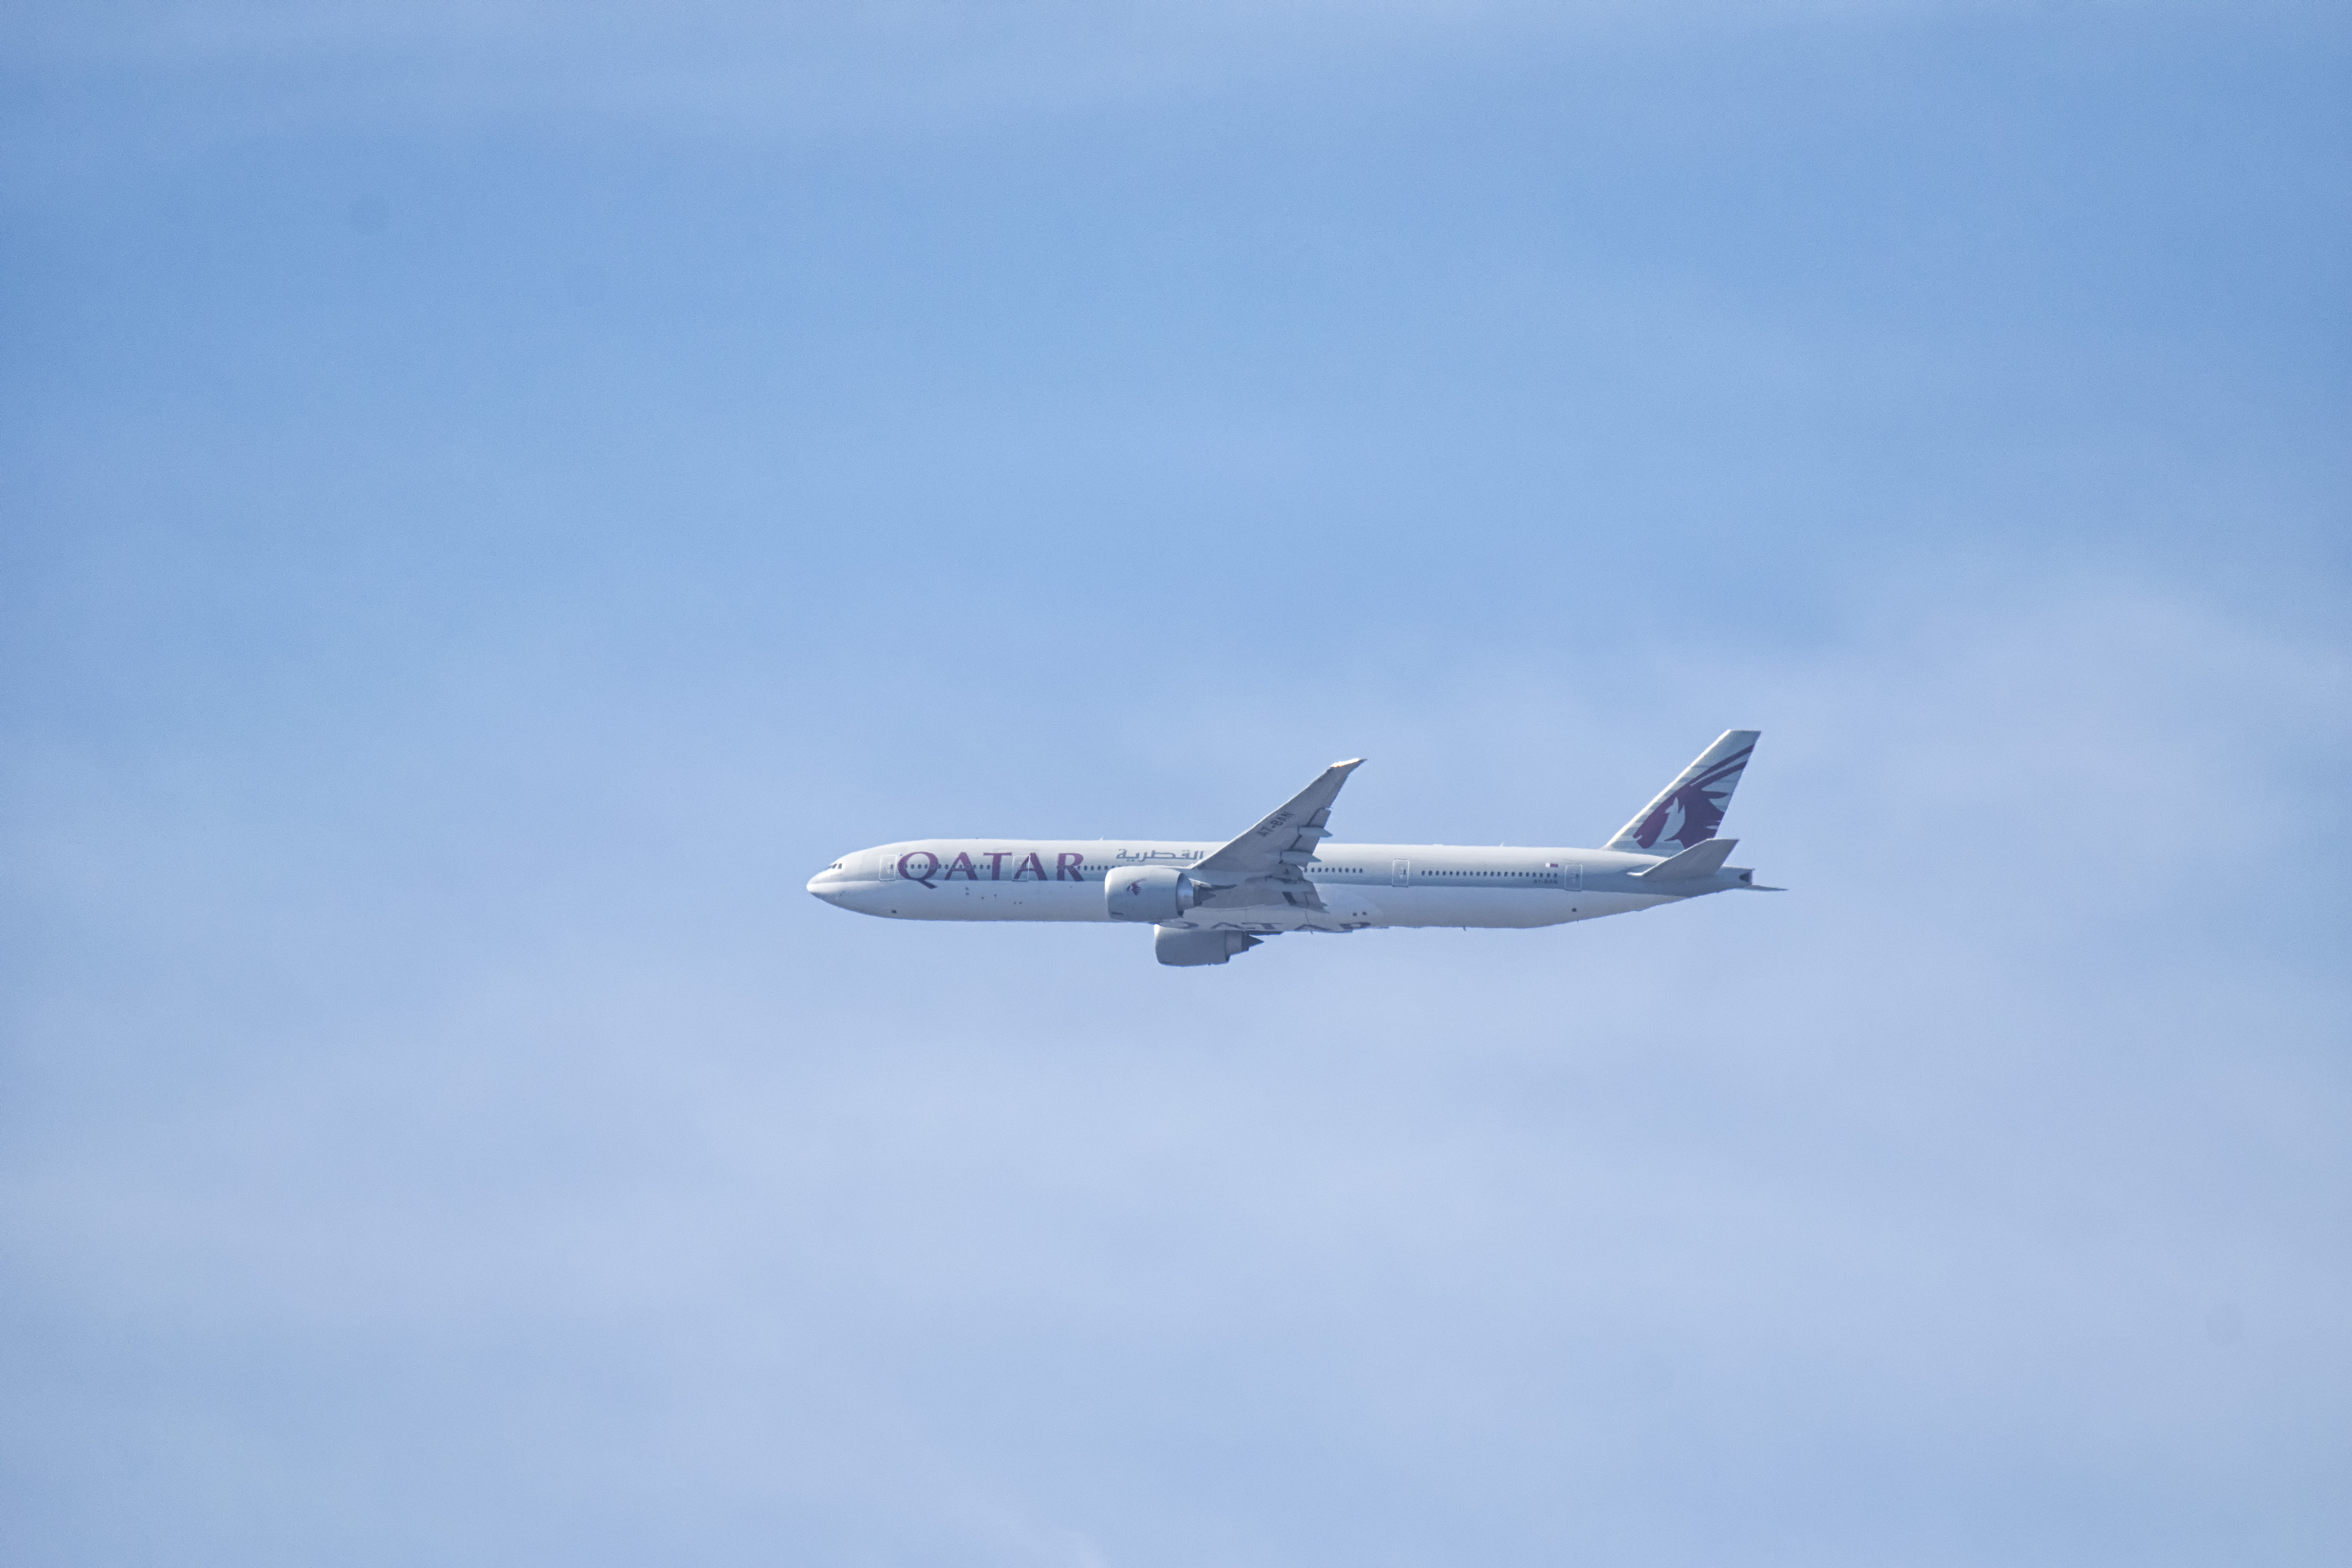
wing, city, airplane, aircraft, vehicle, airline, aviation, flight, de, of, canada, airliner, quebec, montreal, ville, boeing, takeoff, air force, jet aircraft, boeing 777, air travel, atmosphere of earth, wide body aircraft, narrow body aircraft